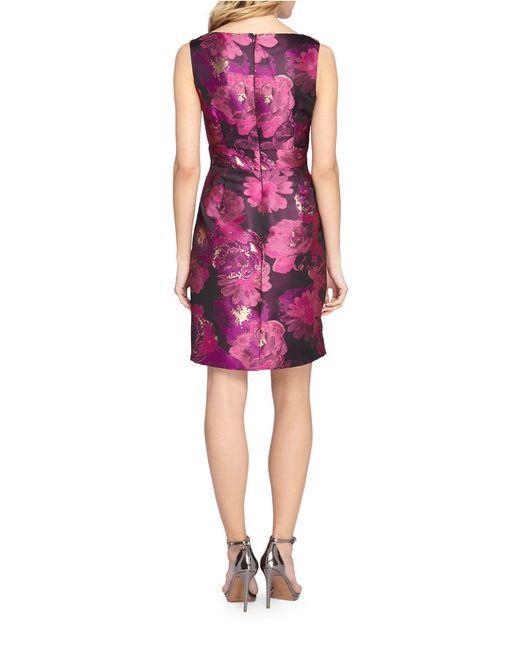
etuikleid über dem Knie, rosa Blumenblumen-Designmuster, Satin-Seide, nicht einfarbig